Feeding Britain in the Second World War

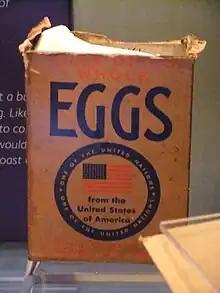
Powdered eggs were perhaps the most disliked of all wartime foods.

In the 1930s the backwardness of British agriculture prompted calls for the nationalisation of farm land. In early 1939, prior to the beginning of the war, the Ministry of Agriculture chose instead to promote "progressive" farming techniques. When the war began, as it had in World War I, the Ministry controlled farms and farmers by the creation of county war agricultural executive committees (CWAECs), called "war ags." Forty-nine CWAECs were established in England and thirteen in Wales. Each CWAEC had eight to twelve members. Their members were influential people resident in the area for which they had responsibility. The CWAECs created hundreds of sub-committees involving more than 6,000 people to carry out their work.